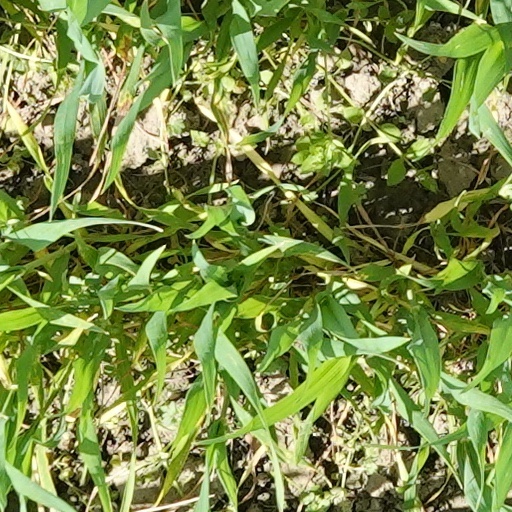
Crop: wheat